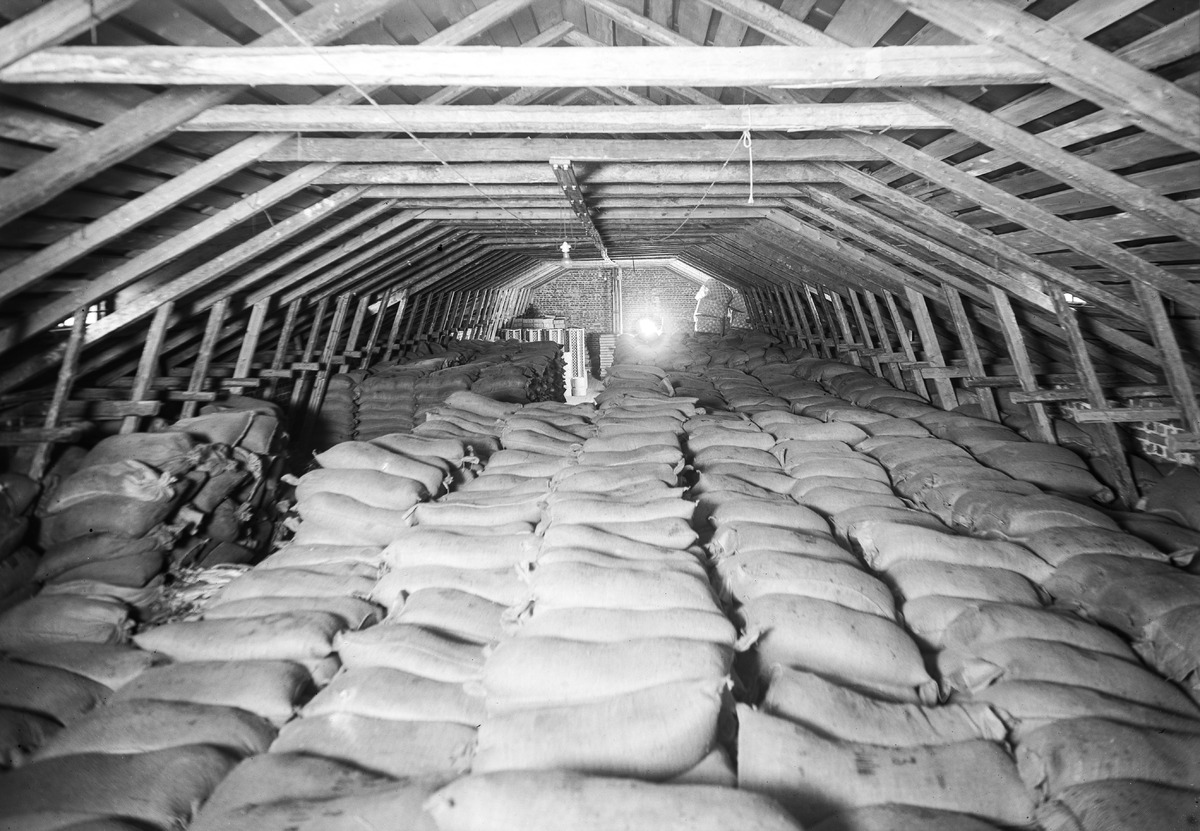
Vilja- ja jauhosäkkikasoja SOK:n Oulun myllyn varastossa
Sacks of grain and flour at the warehouse of SOK's Oulu mill
sisällön kuvaus: Vilja- ja jauhosäkkikasoja SOK:n Oulun myllyn varastossa 9.9.1931. content description: Sacks of grain and flour at the warehouse of SOK's Oulu mill on September 9, 1931.
Vuosi: 1931
Paikka: Suomi, Oulu, Suomi, Pohjois-Pohjanmaa, Oulu
Aiheet: SOK; sisäkuva; myllyt; osuusliikkeet; mills; consumer cooperatives